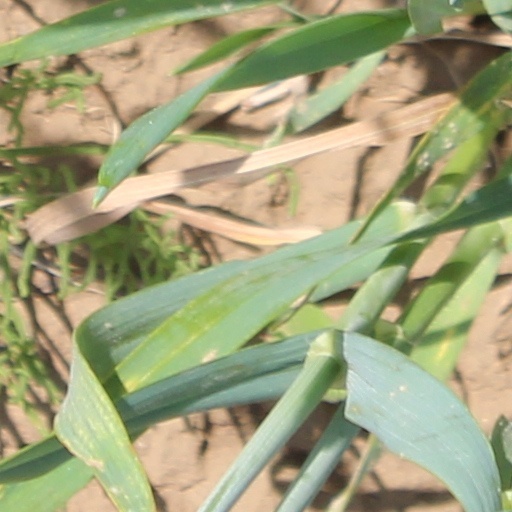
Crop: wheat